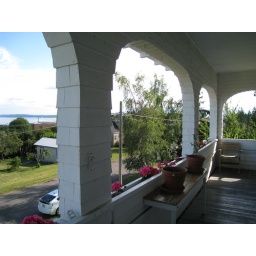
Second floor balcony at the Quimper Inn in Port Townsend